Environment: real
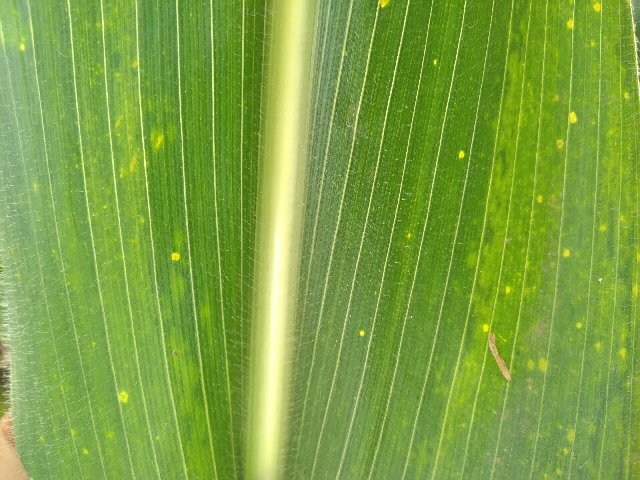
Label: lethal_necrosis